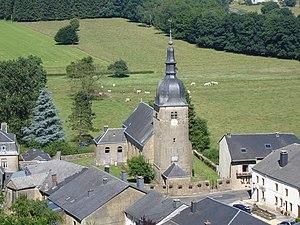
Église Saint-Martin à Chassepierre.
Chassepierre est une section de la ville belge de Florenville située en Région wallonne dans la province de Luxembourg.
Cette page regroupe l'ensemble du patrimoine immobilier classé de la ville belge de Florenville.